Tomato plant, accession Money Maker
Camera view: tilt-top (135 deg); turntable rotation: 60 degrees
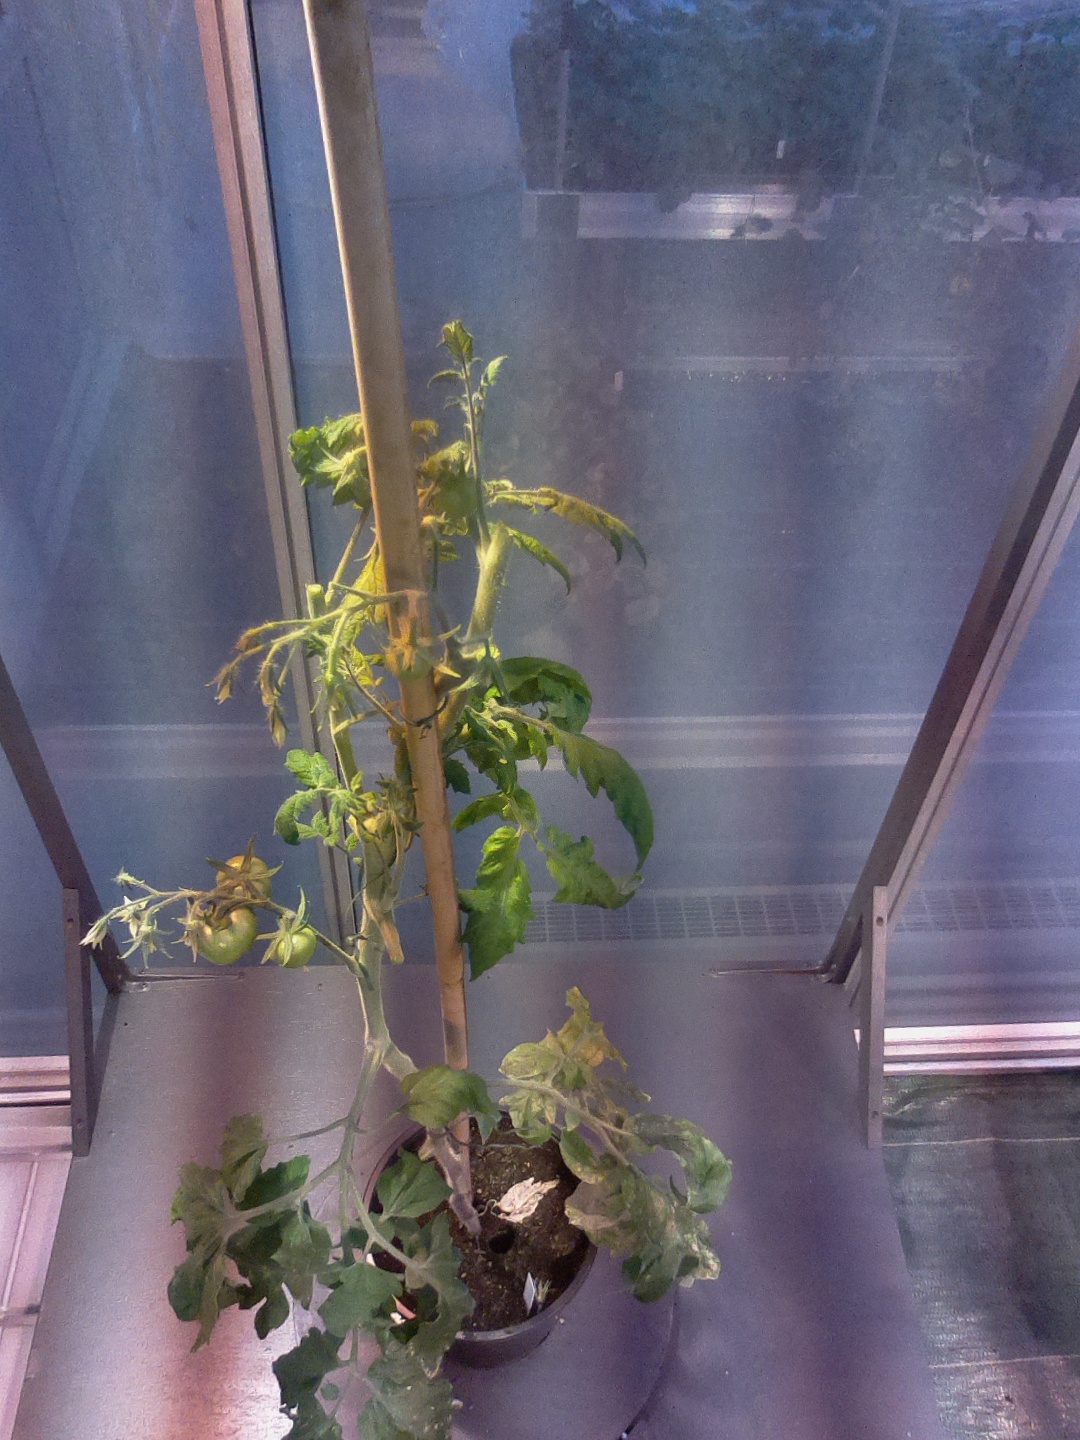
BBCH growth stage 75: 50%-60% of final fruit size